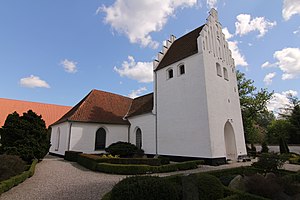
Tureby Kirke
Tureby Kirke i 2011
Tureby Kirke i Faxe Kommune
Tureby Kirke er en kirke placeret tæt op af Turebyholm Gods i Roskilde Stift – ca. 10 km nord for Faxe og 16 km fra Køge